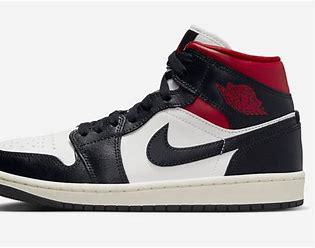
Brand: Jordan
Model: kg Air Jordan 1 Mid